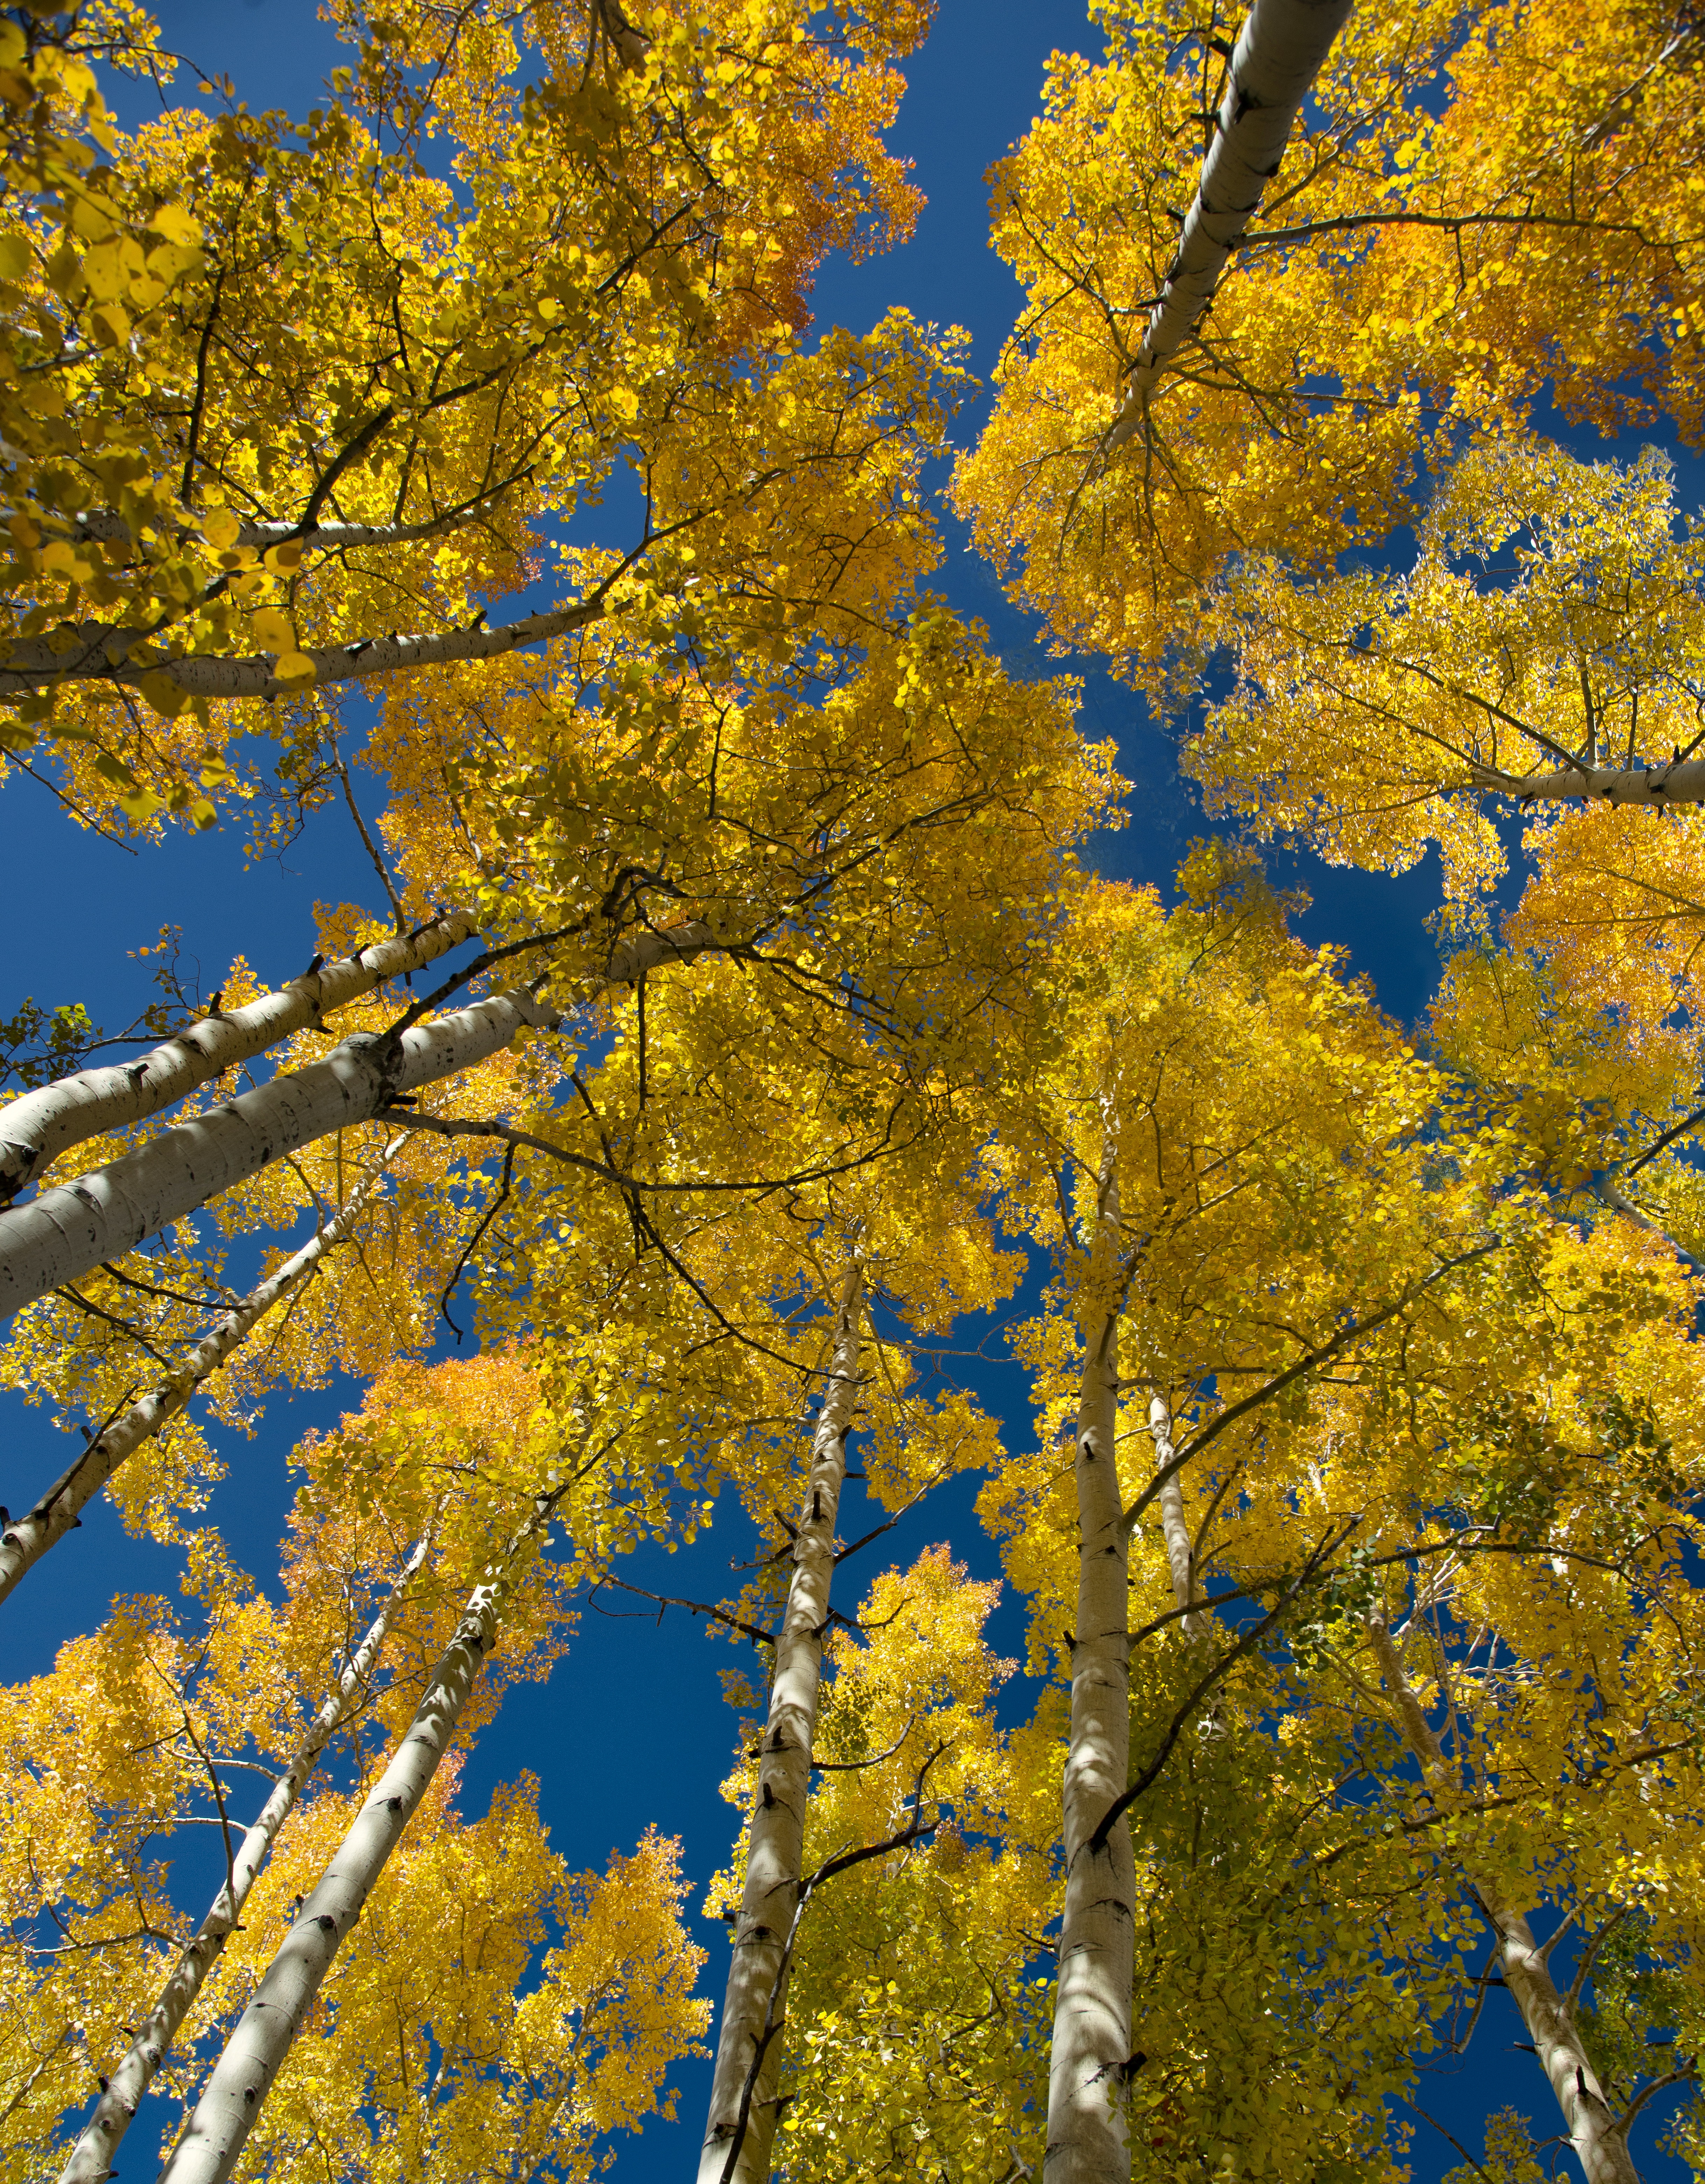
tree, branch, plant, sunlight, leaf, flower, autumn, yellow, season, maple tree, cool image, deciduous, larch, ecosystem, flowering plant, maidenhair tree, biome, woody plant, temperate broadleaf and mixed forest, land plant